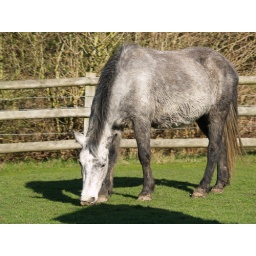
Wild horse on grass at the side of the road in the New Forest, Hampshire